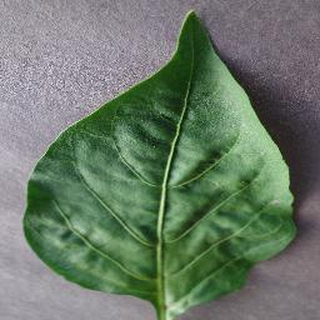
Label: healthy_bell_pepper